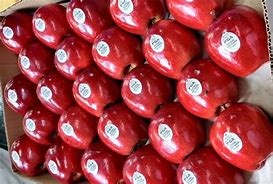
Label: apple